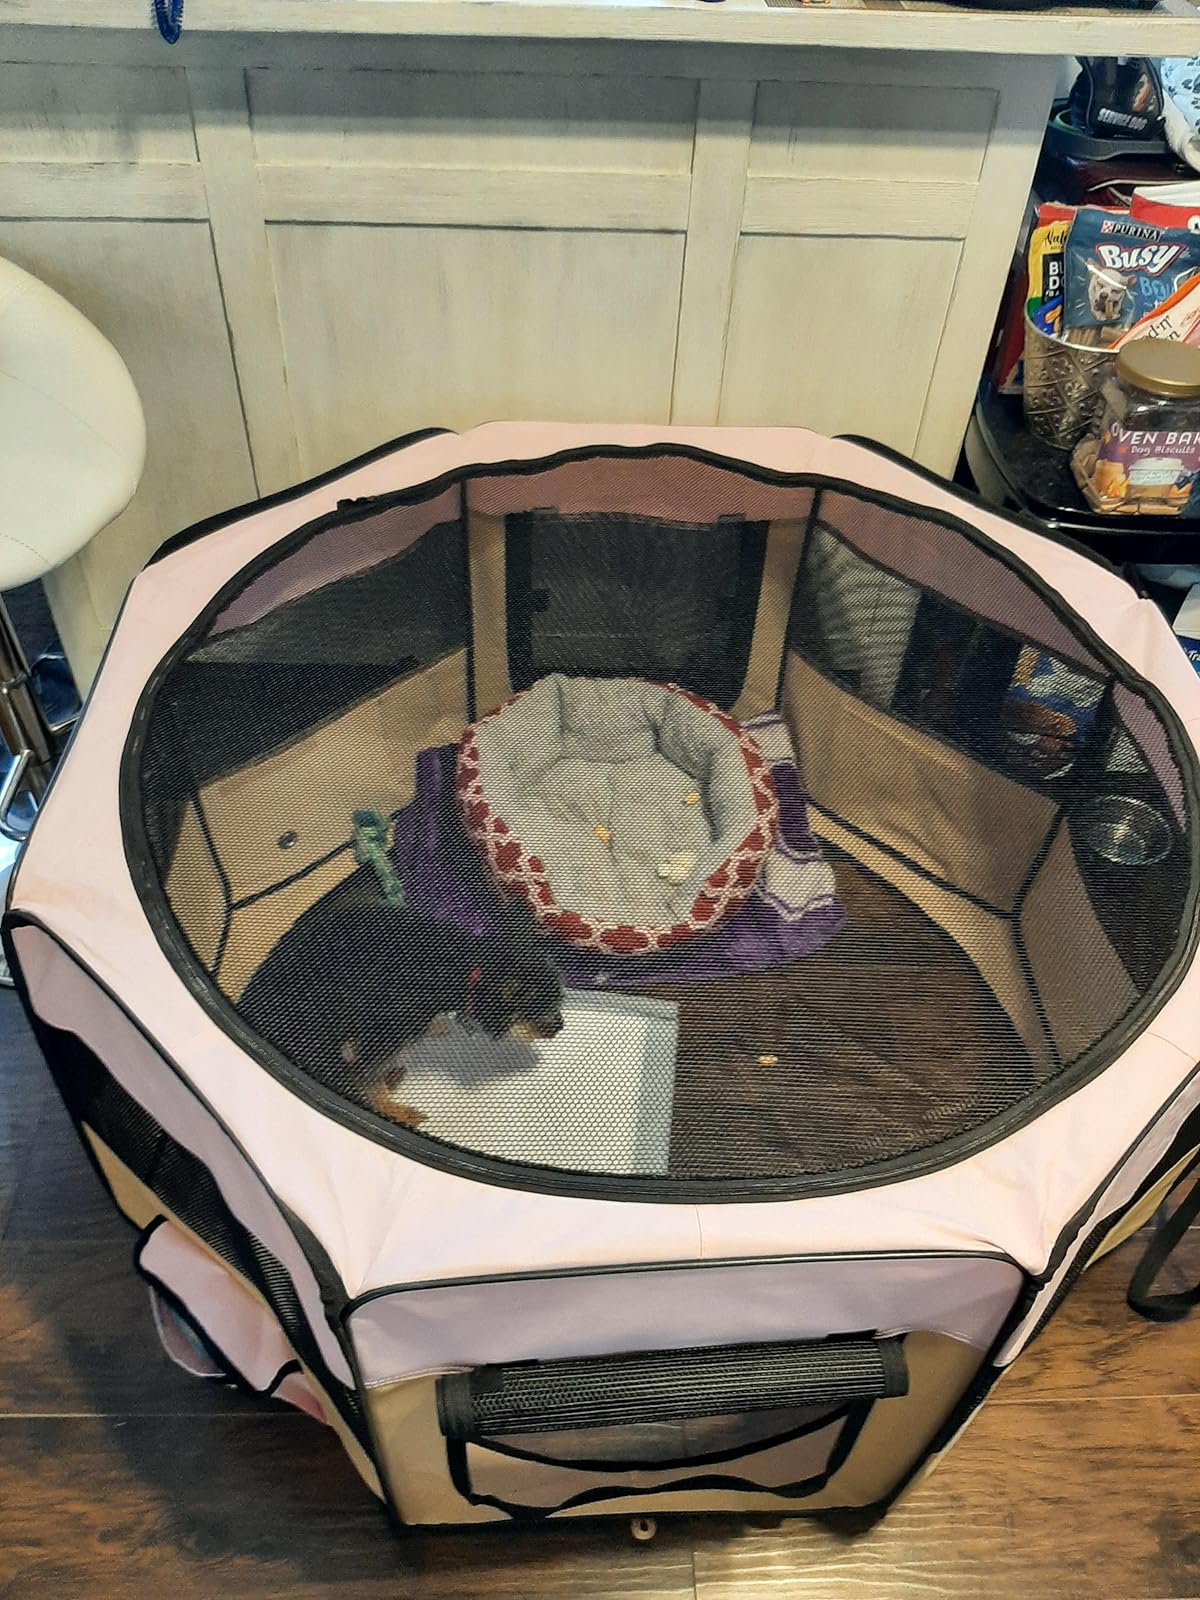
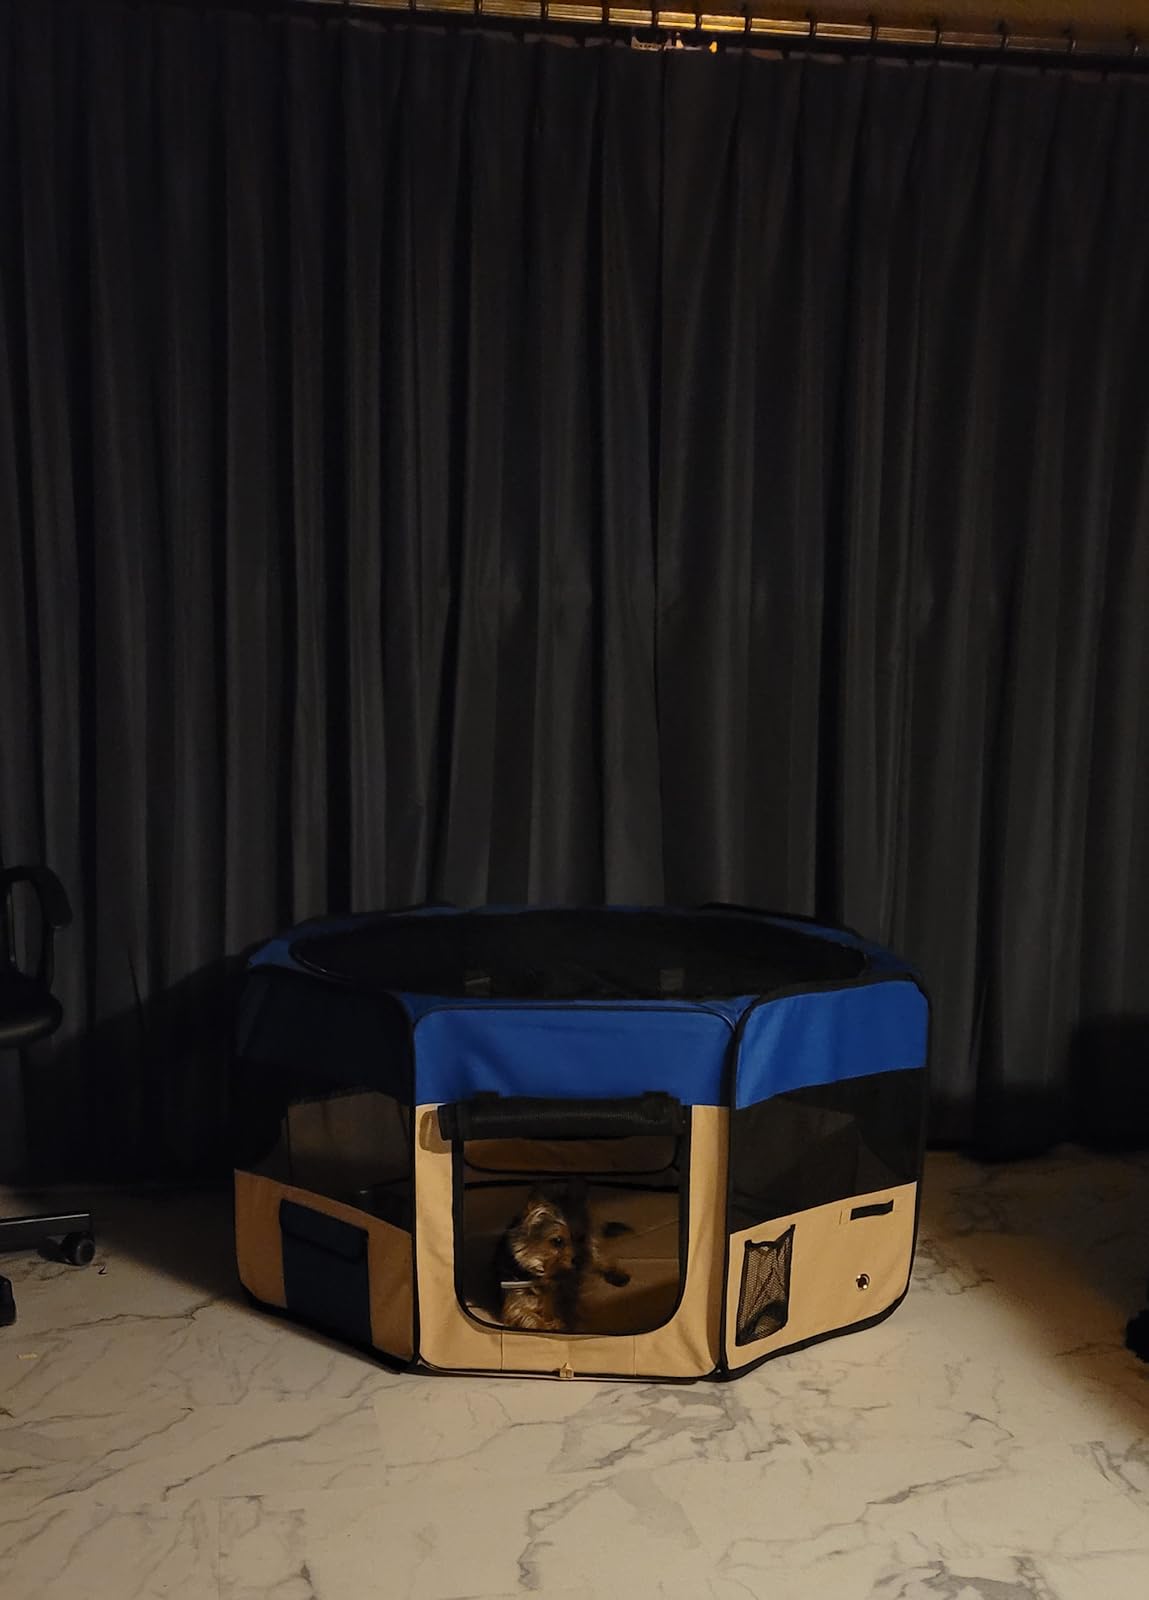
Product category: items_kennel
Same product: no